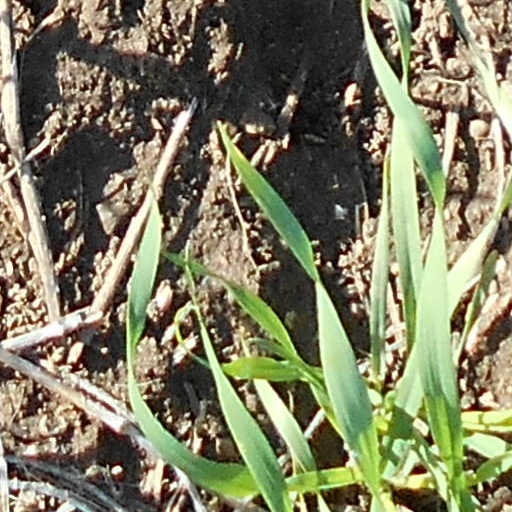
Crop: wheat